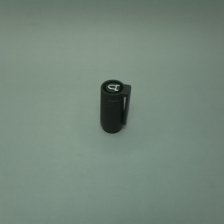
Color: black
Cap type: standard cap